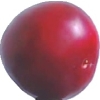
Label: cherry_wax_red